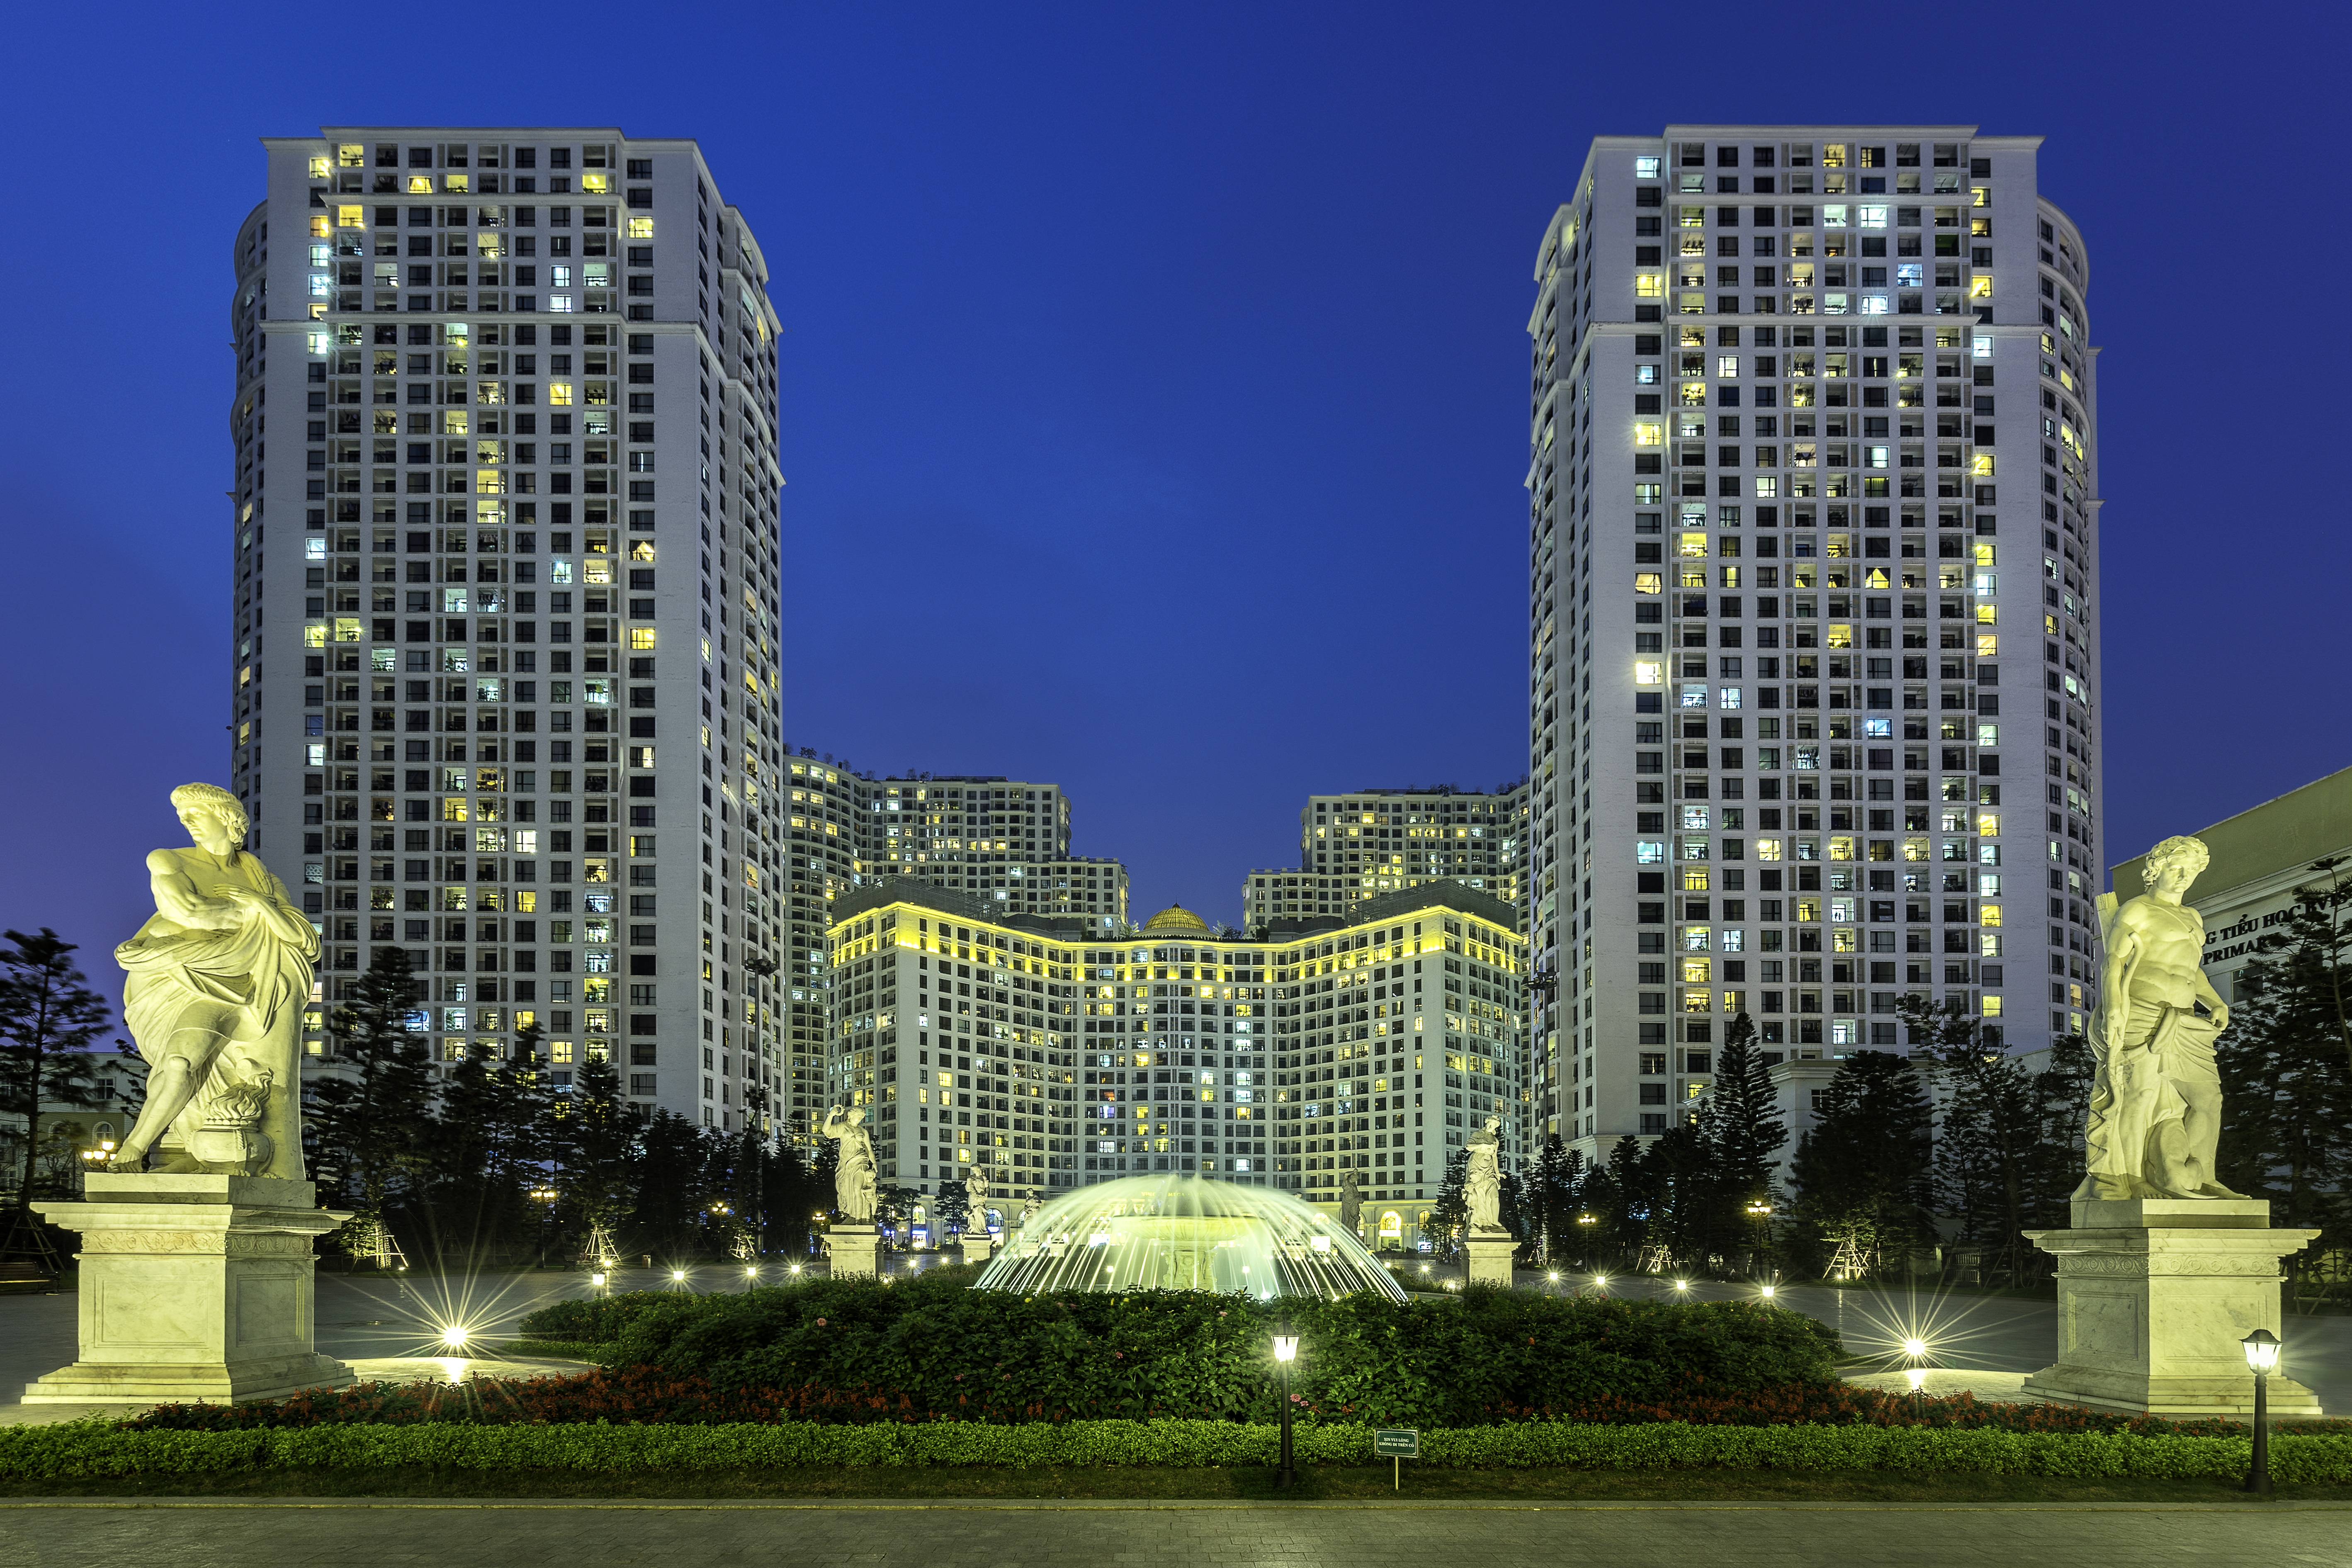
architecture, sky, skyline, building, city, skyscraper, urban, cityscape, downtown, travel, statue, high, tower, landmark, facade, business, modern, tower block, illuminated, trees, outdoors, district, tall, fountain, metropolis, condominium, neighbourhood, urban area, residential area, human settlement, metropolitan area